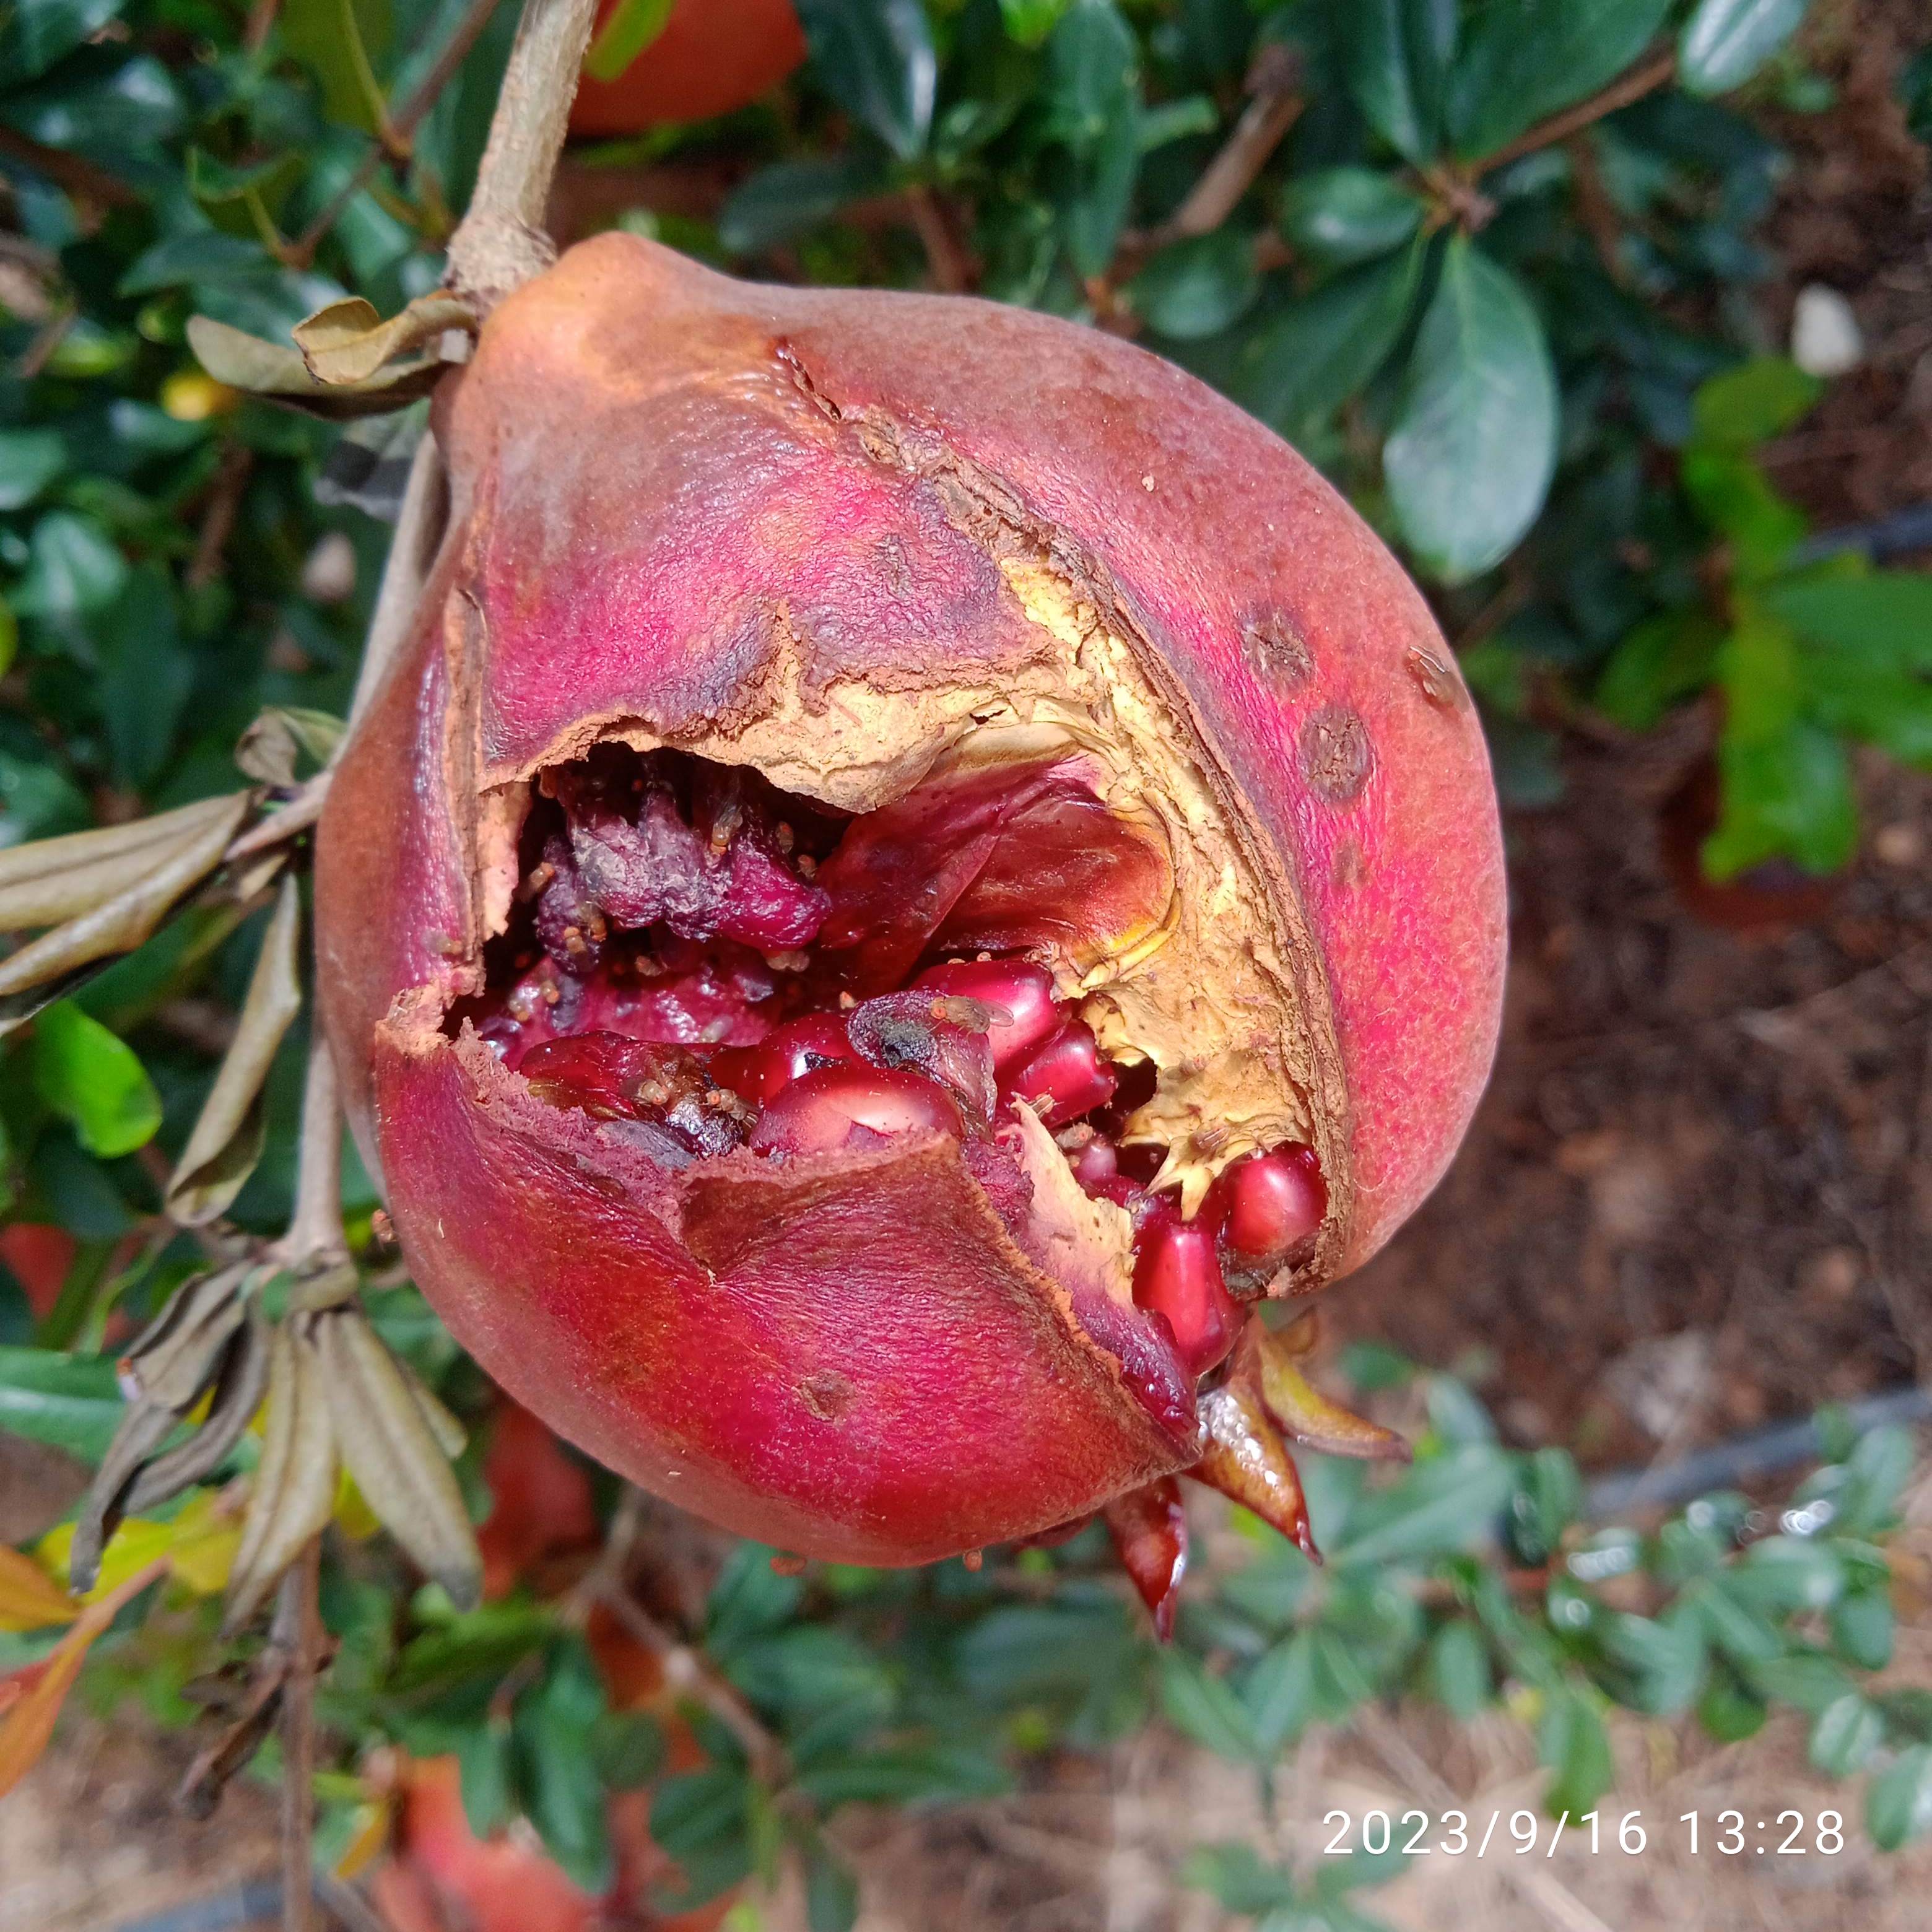
Label: Bacterial_Blight